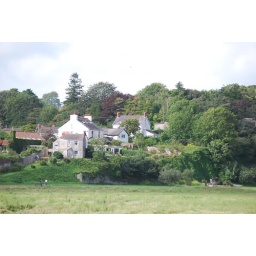
We stayed in the white house hiding behind the tree - Brynafon